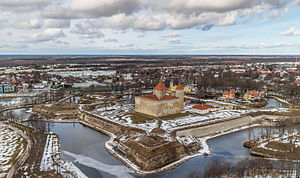
Luftfoto
Luftfotografi af Kuressaare.
Luftfotografering er at tage fotografier af objekter på jorden fra en høj position. Udtrykket henviser sædvanligvis til billeder, hvor kameraet ikke er understøttet af en jordbaseret struktur. Kameraer kan være håndholdte eller monteret, og fotografier kan tages af en fotograf, eller udløses ved fjernbetjening eller udløses automatisk. Platforme for luftfotografering omfatter fastvingede fly, helikoptere, balloner, luftskibe og styrbare balloner, raketter, drager, pæle, faldskærme og droner.